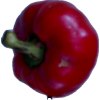
Label: red_pepper